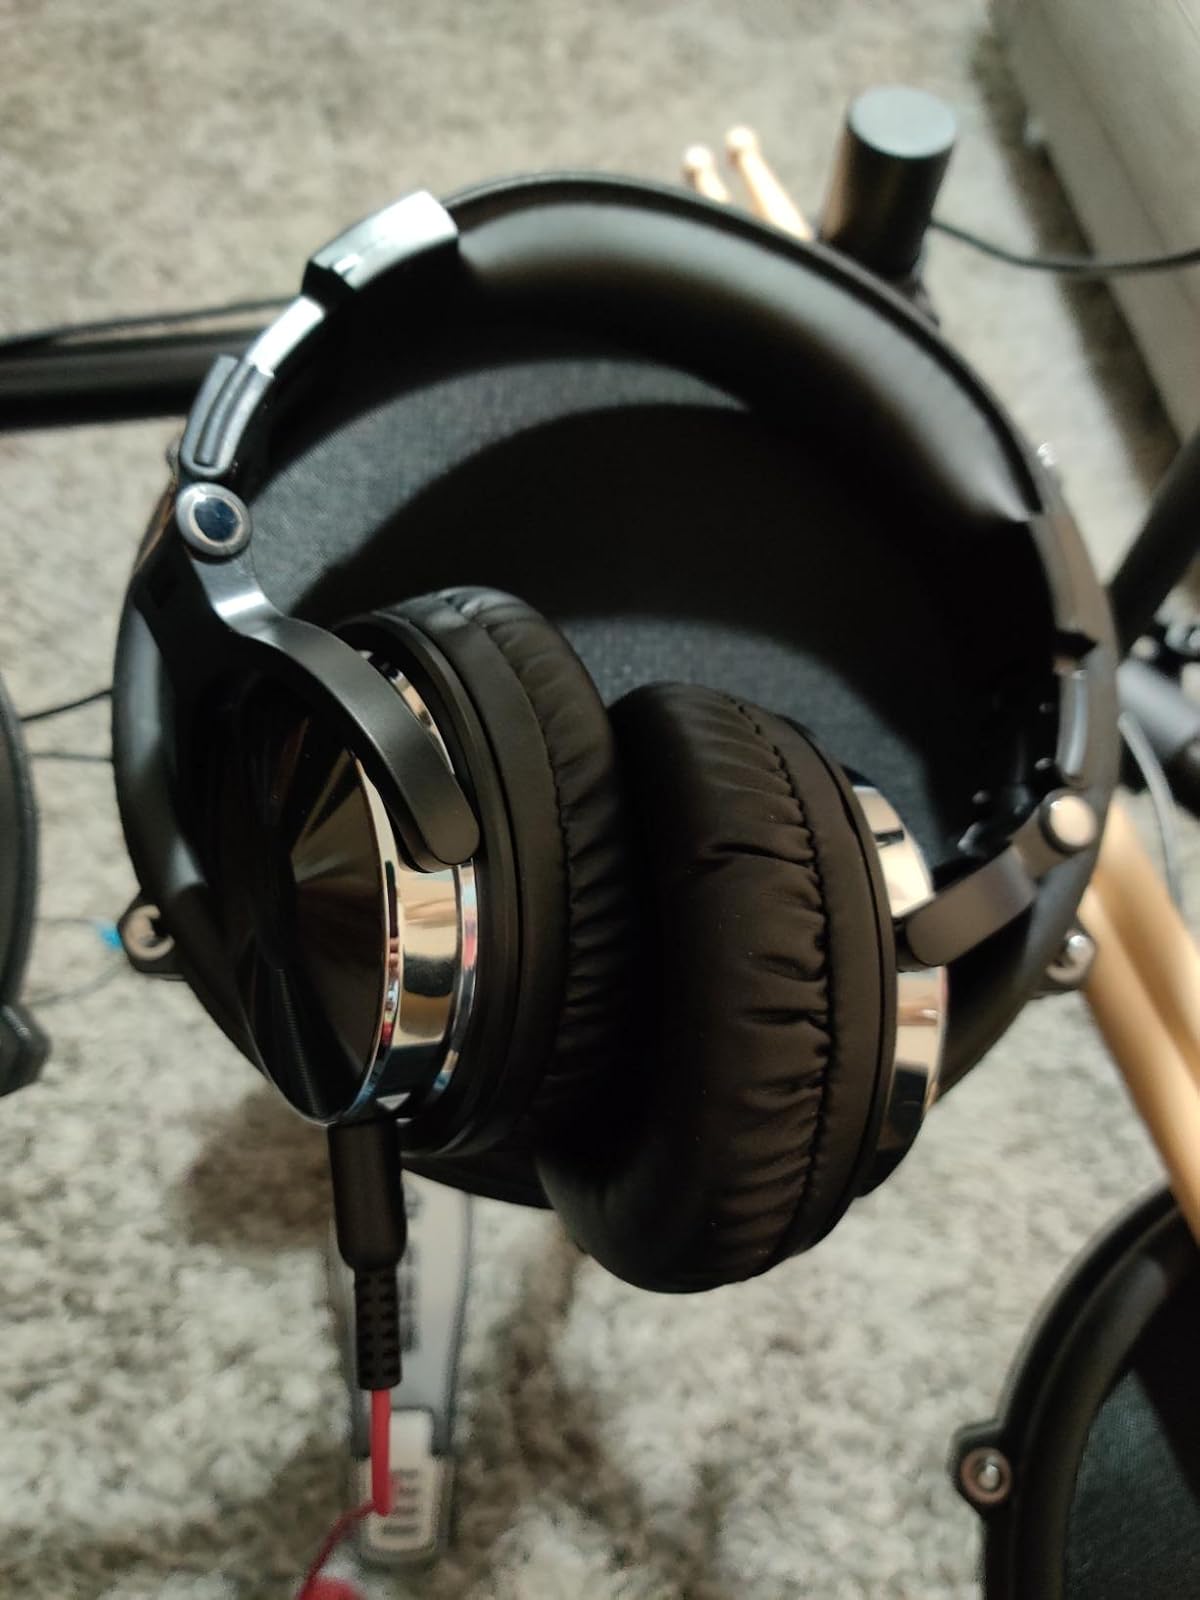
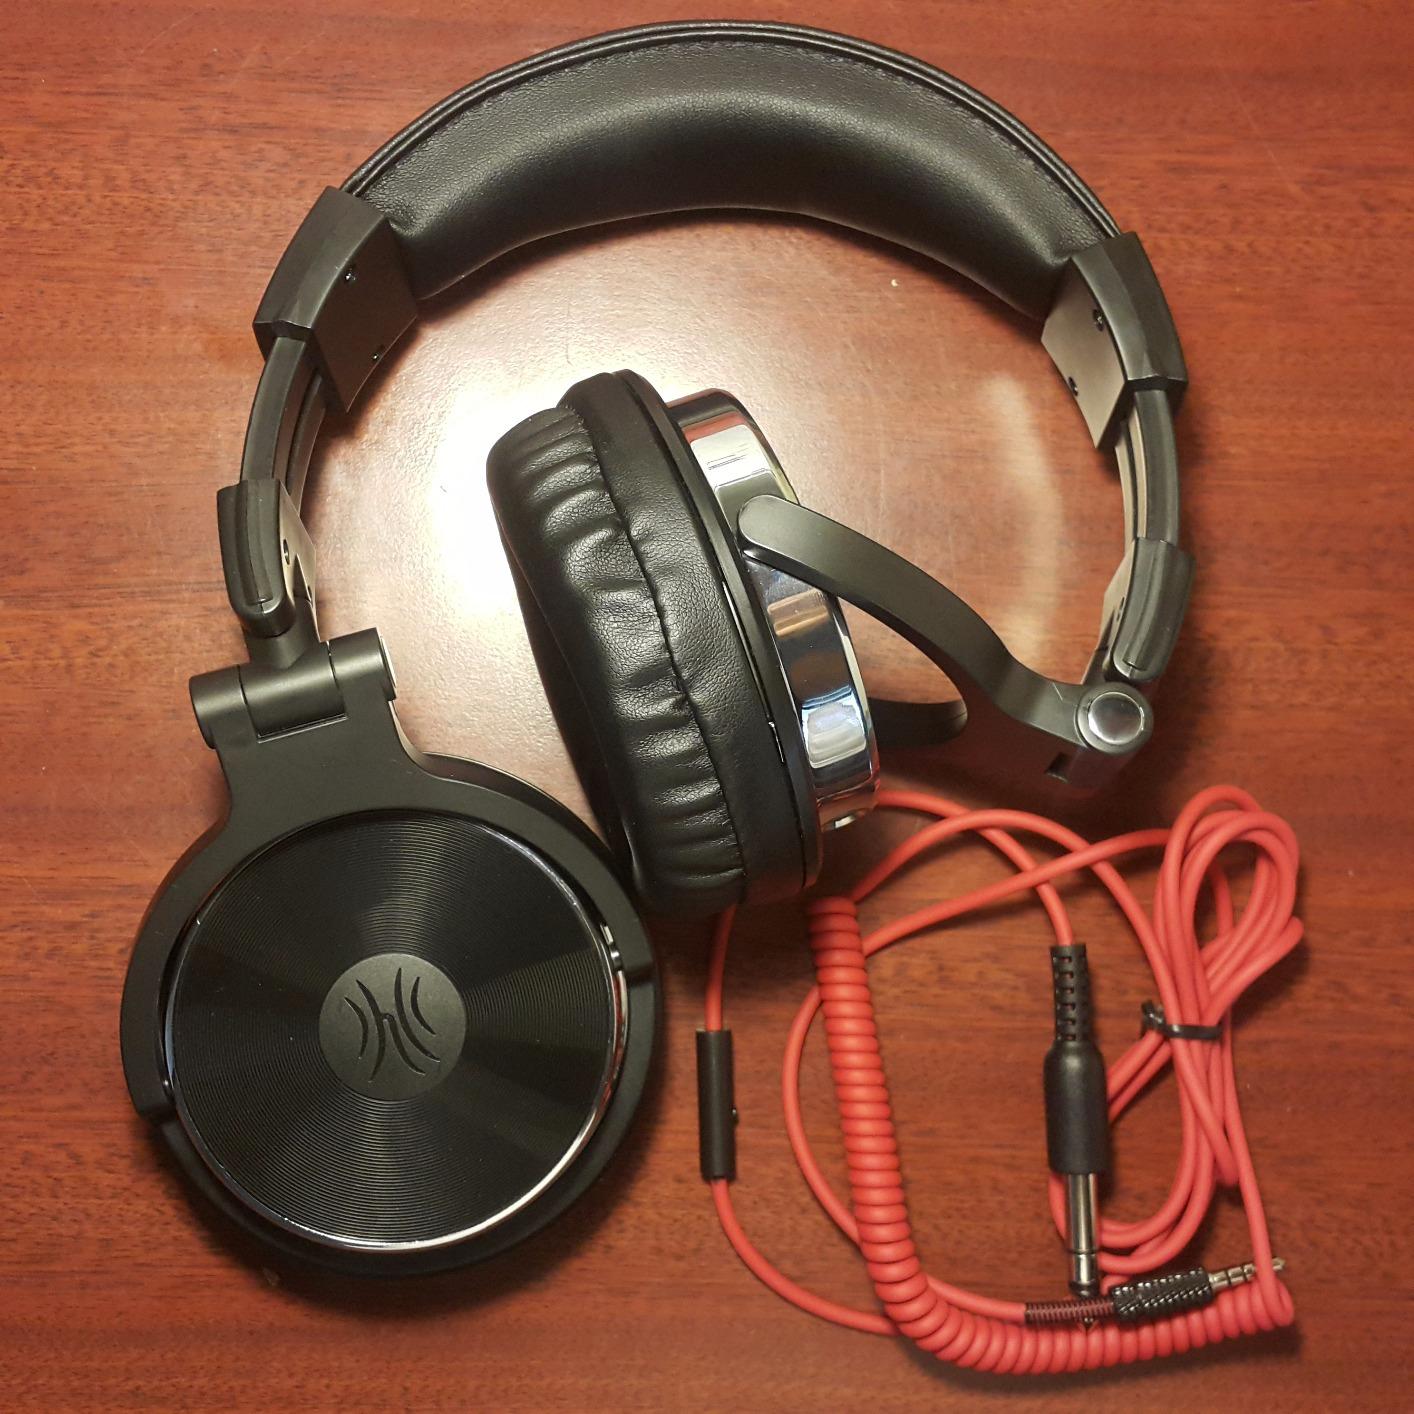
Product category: headphones
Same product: yes